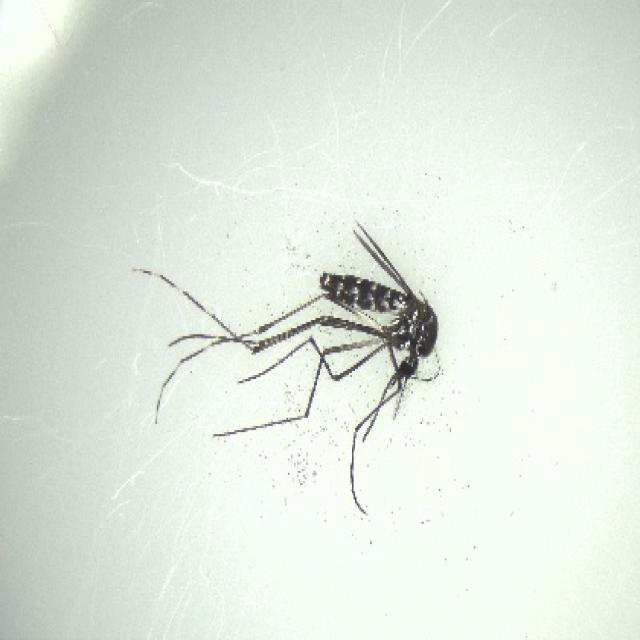
Species: aedes_albopictus